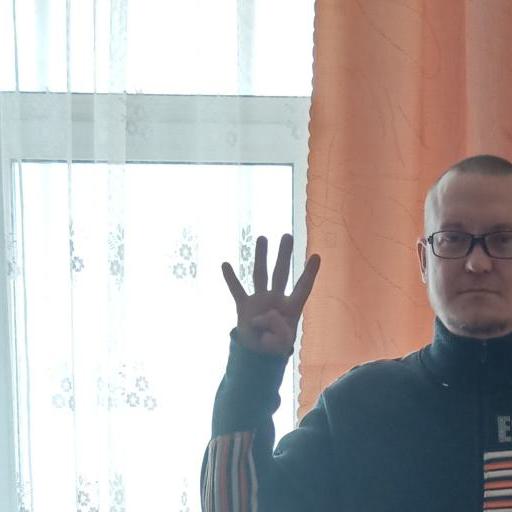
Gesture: four